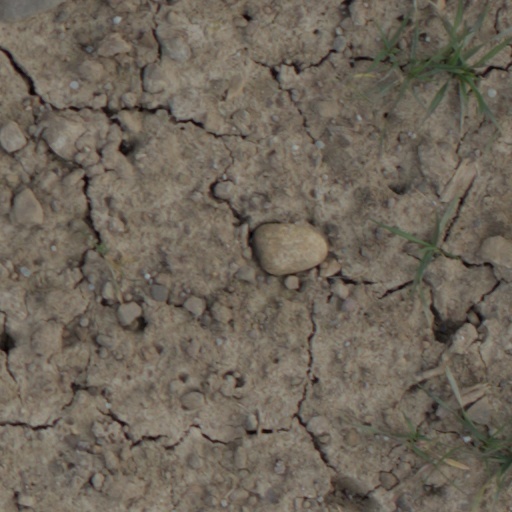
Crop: wheat